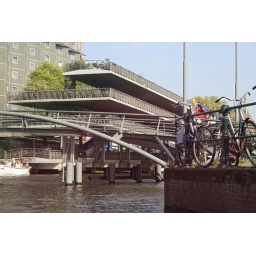
4 floors bike parking... over the river